History of Kerala

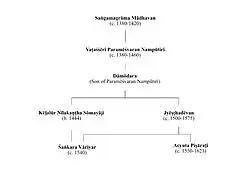
The list of teachers at the Kerala school of astronomy and mathematics

At the peak of their reign, the Zamorins of Kozhikode ruled over a region from Kollam (Quilon) in the south to Panthalayini Kollam (Koyilandy) in the north. Ibn Battuta (1342–1347), who visited the city of Kozhikode six times, gives the earliest glimpses of life in the city. He describes Kozhikode as "one of the great ports of the district of Malabar" where "merchants of all parts of the world are found". The king of this place, he says, "shaves his chin just as the Haidari Fakeers of Rome do... The greater part of the Muslim merchants of this place are so wealthy that one of them can purchase the whole freightage of such vessels put here and fit-out others like them". Ma Huan (1403 AD), the Chinese sailor part of the Imperial Chinese fleet under Cheng Ho (Zheng He) states the city as a great emporium of trade frequented by merchants from around the world. He makes note of the 20 or 30 mosques built to cater to the religious needs of the Muslims, the unique system of calculation by the merchants using their fingers and toes (followed to this day), and the matrilineal system of succession. Abdur Razzak (1442–43), Niccolò de' Conti (1445), Afanasy Nikitin (1468–74), Ludovico di Varthema (1503–1508), and Duarte Barbosa witnessed the city as one of the major trading centres in the Indian subcontinent where traders from different parts of the world could be seen.